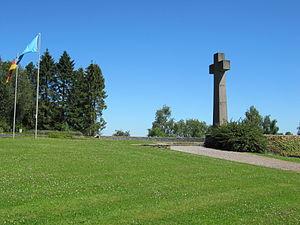
Nécropole de Noyers Pont Maugis en Ardennes, France
Le Cimetière militaire allemand de Noyers-Pont-Maugis est un cimetière militaire de la Première Guerre mondiale et de la Seconde Guerre mondiale, situé sur le territoire de la commune de Noyers-Pont-Maugis, dans le département des Ardennes, en France.
Noyers-Pont-Maugis est une commune française, située dans le département des Ardennes en région Grand Est.